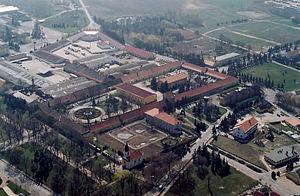
Bábolna est une ville et une commune du comitat de Komárom-Esztergom en Hongrie.
Le cheval en Hongrie appartient à une longue et ancienne tradition, héritée des cavaliers nomades d'Europe centrale. Sa réputation atteint l'apogée sous l'Empire austro-hongrois, au XIXᵉ siècle, servie par des récompenses prestigieuses aux expositions universelles et de grands haras, comme ceux de Mezőhegyes et de Bábolna. Le pays compte deux millions de ces animaux à cette époque.